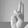
ASL letter: U